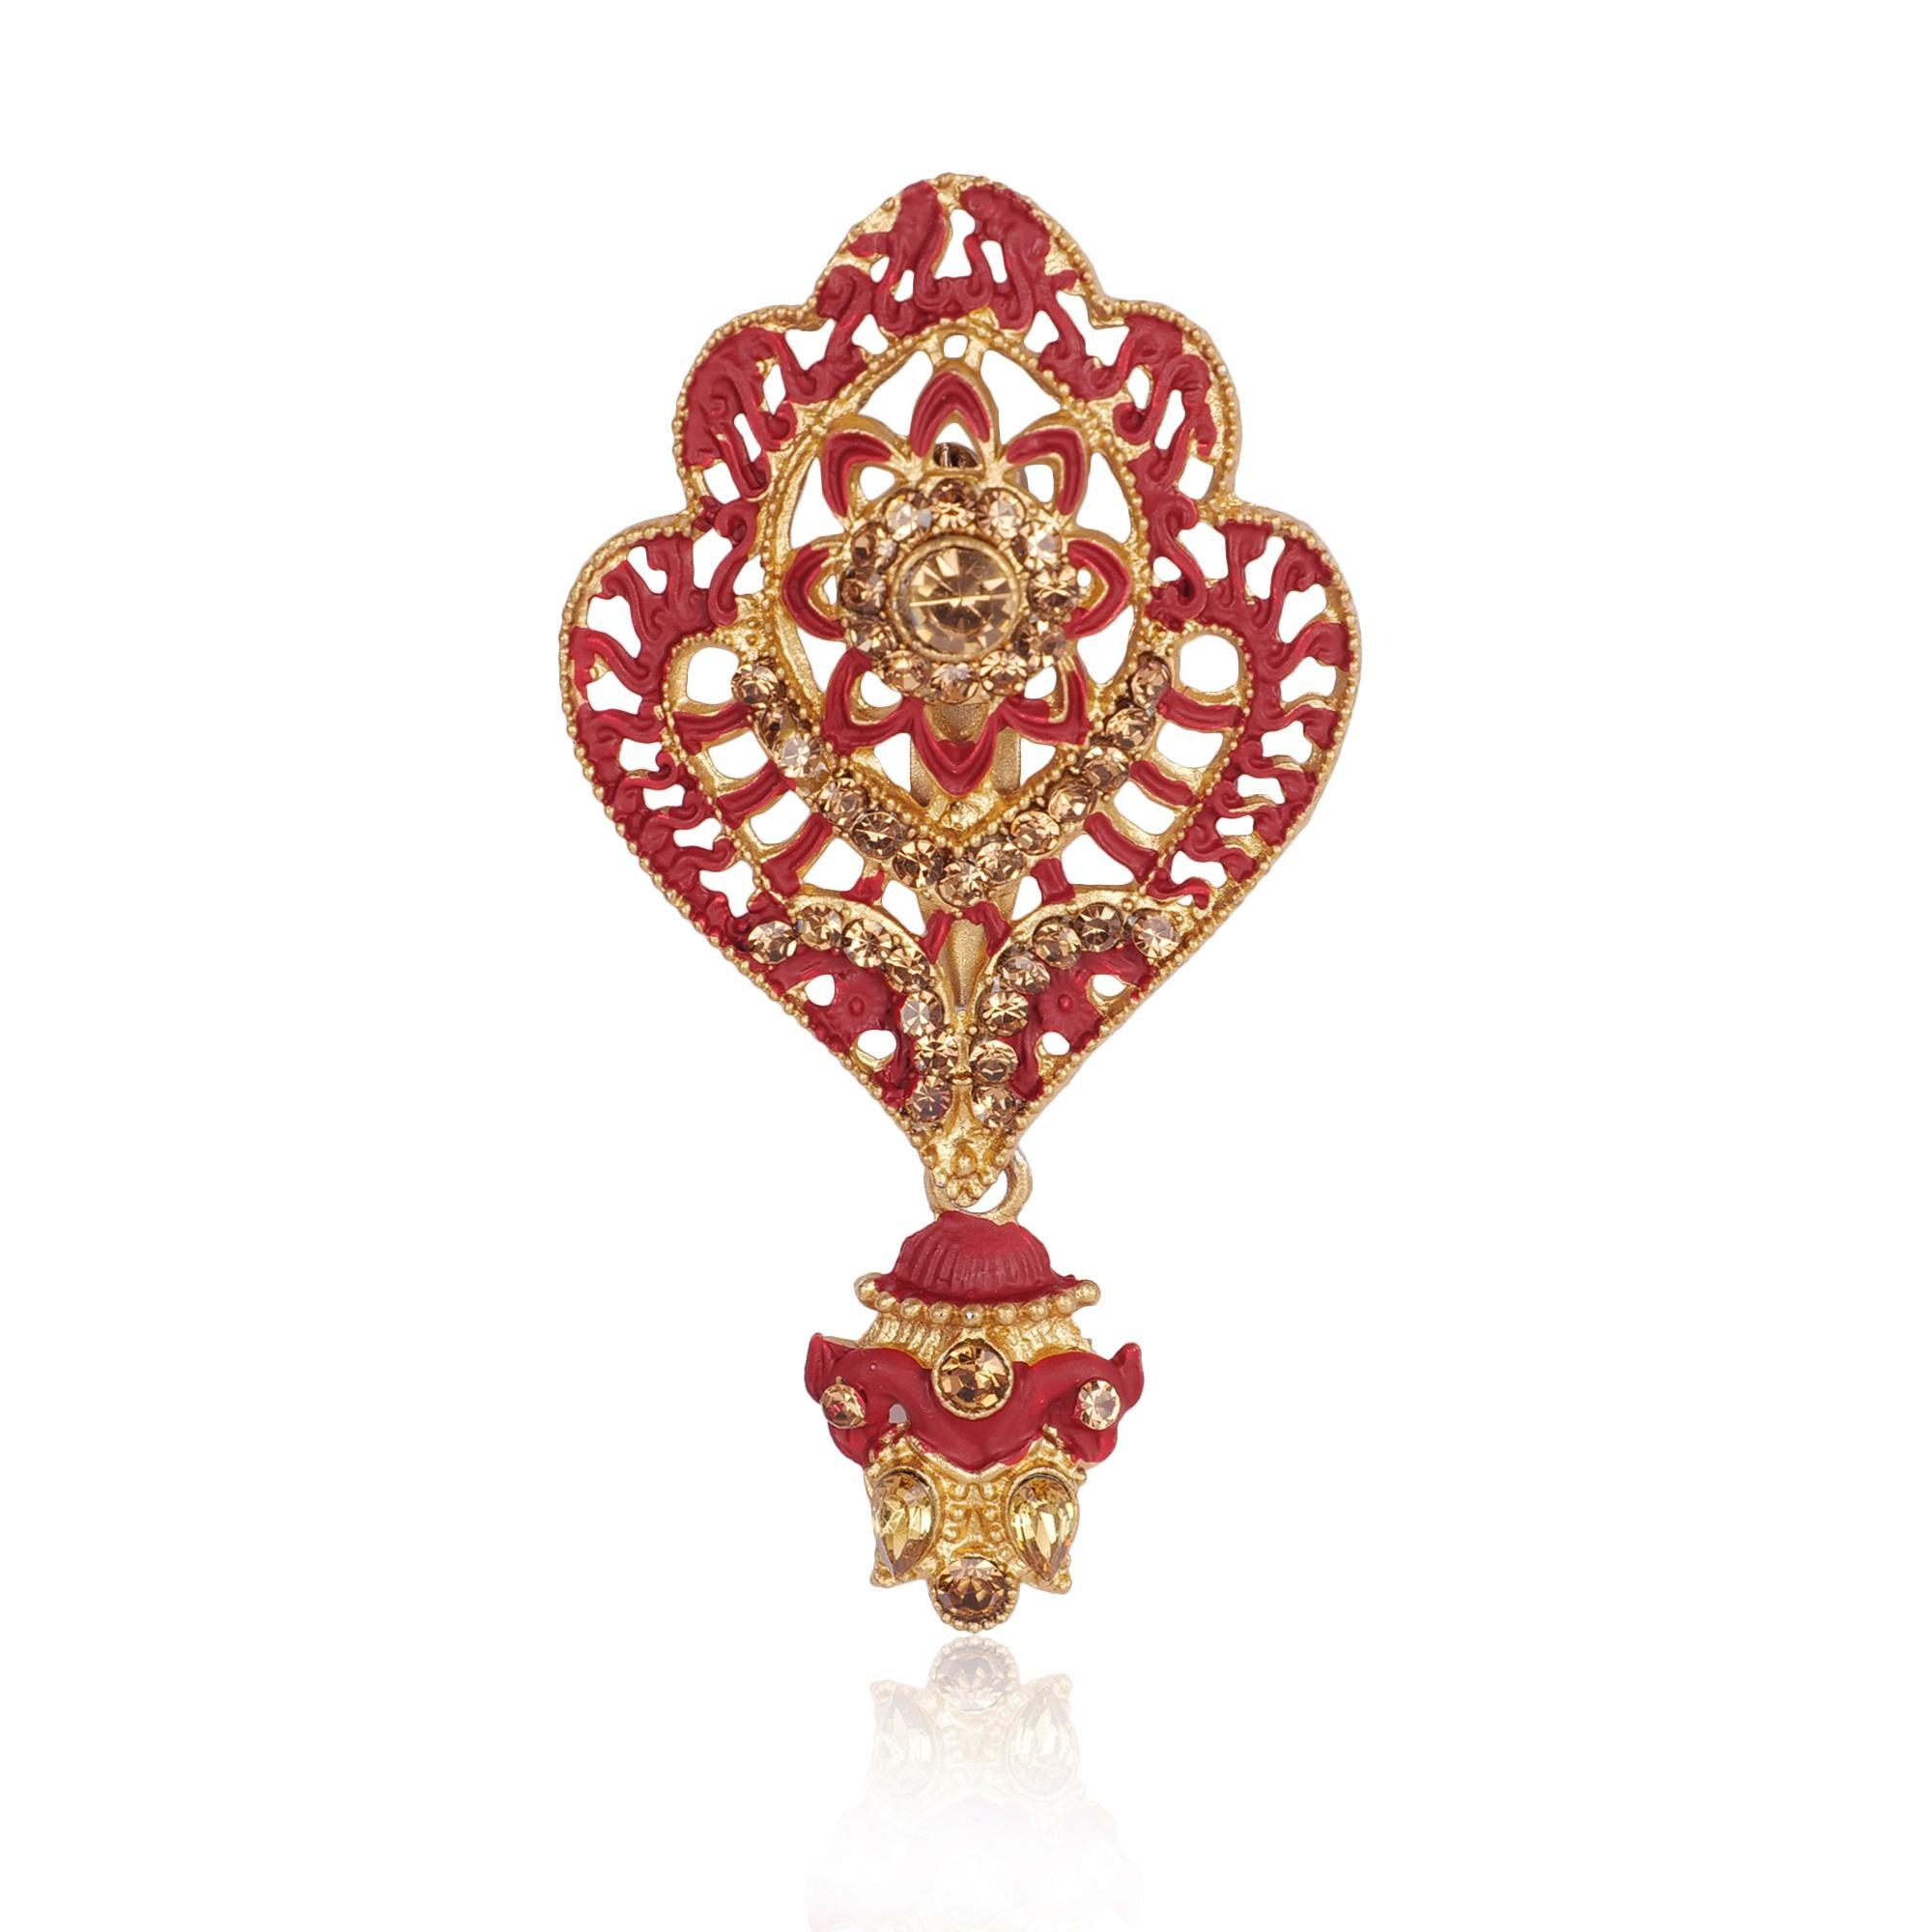
JIYANSHI FASHION: Dulha groom sherwani Necklace/Moti Mala for Men for wedding | Groom Mala and Brooch Set
Type: Chains
Brand: JIYANSHI FASHION
Price: Rs. 779
 Enhance your wedding day look with our Exquisite Groom Mala and Brooch Set, a symbol of elegance and tradition. The vibrant colors and intricate details ensure that it complements your attire, adding a touch of grandeur to your ensemble.
Features: COLORS : MAROON+WHITE,IDAL : MEN,TRENDING